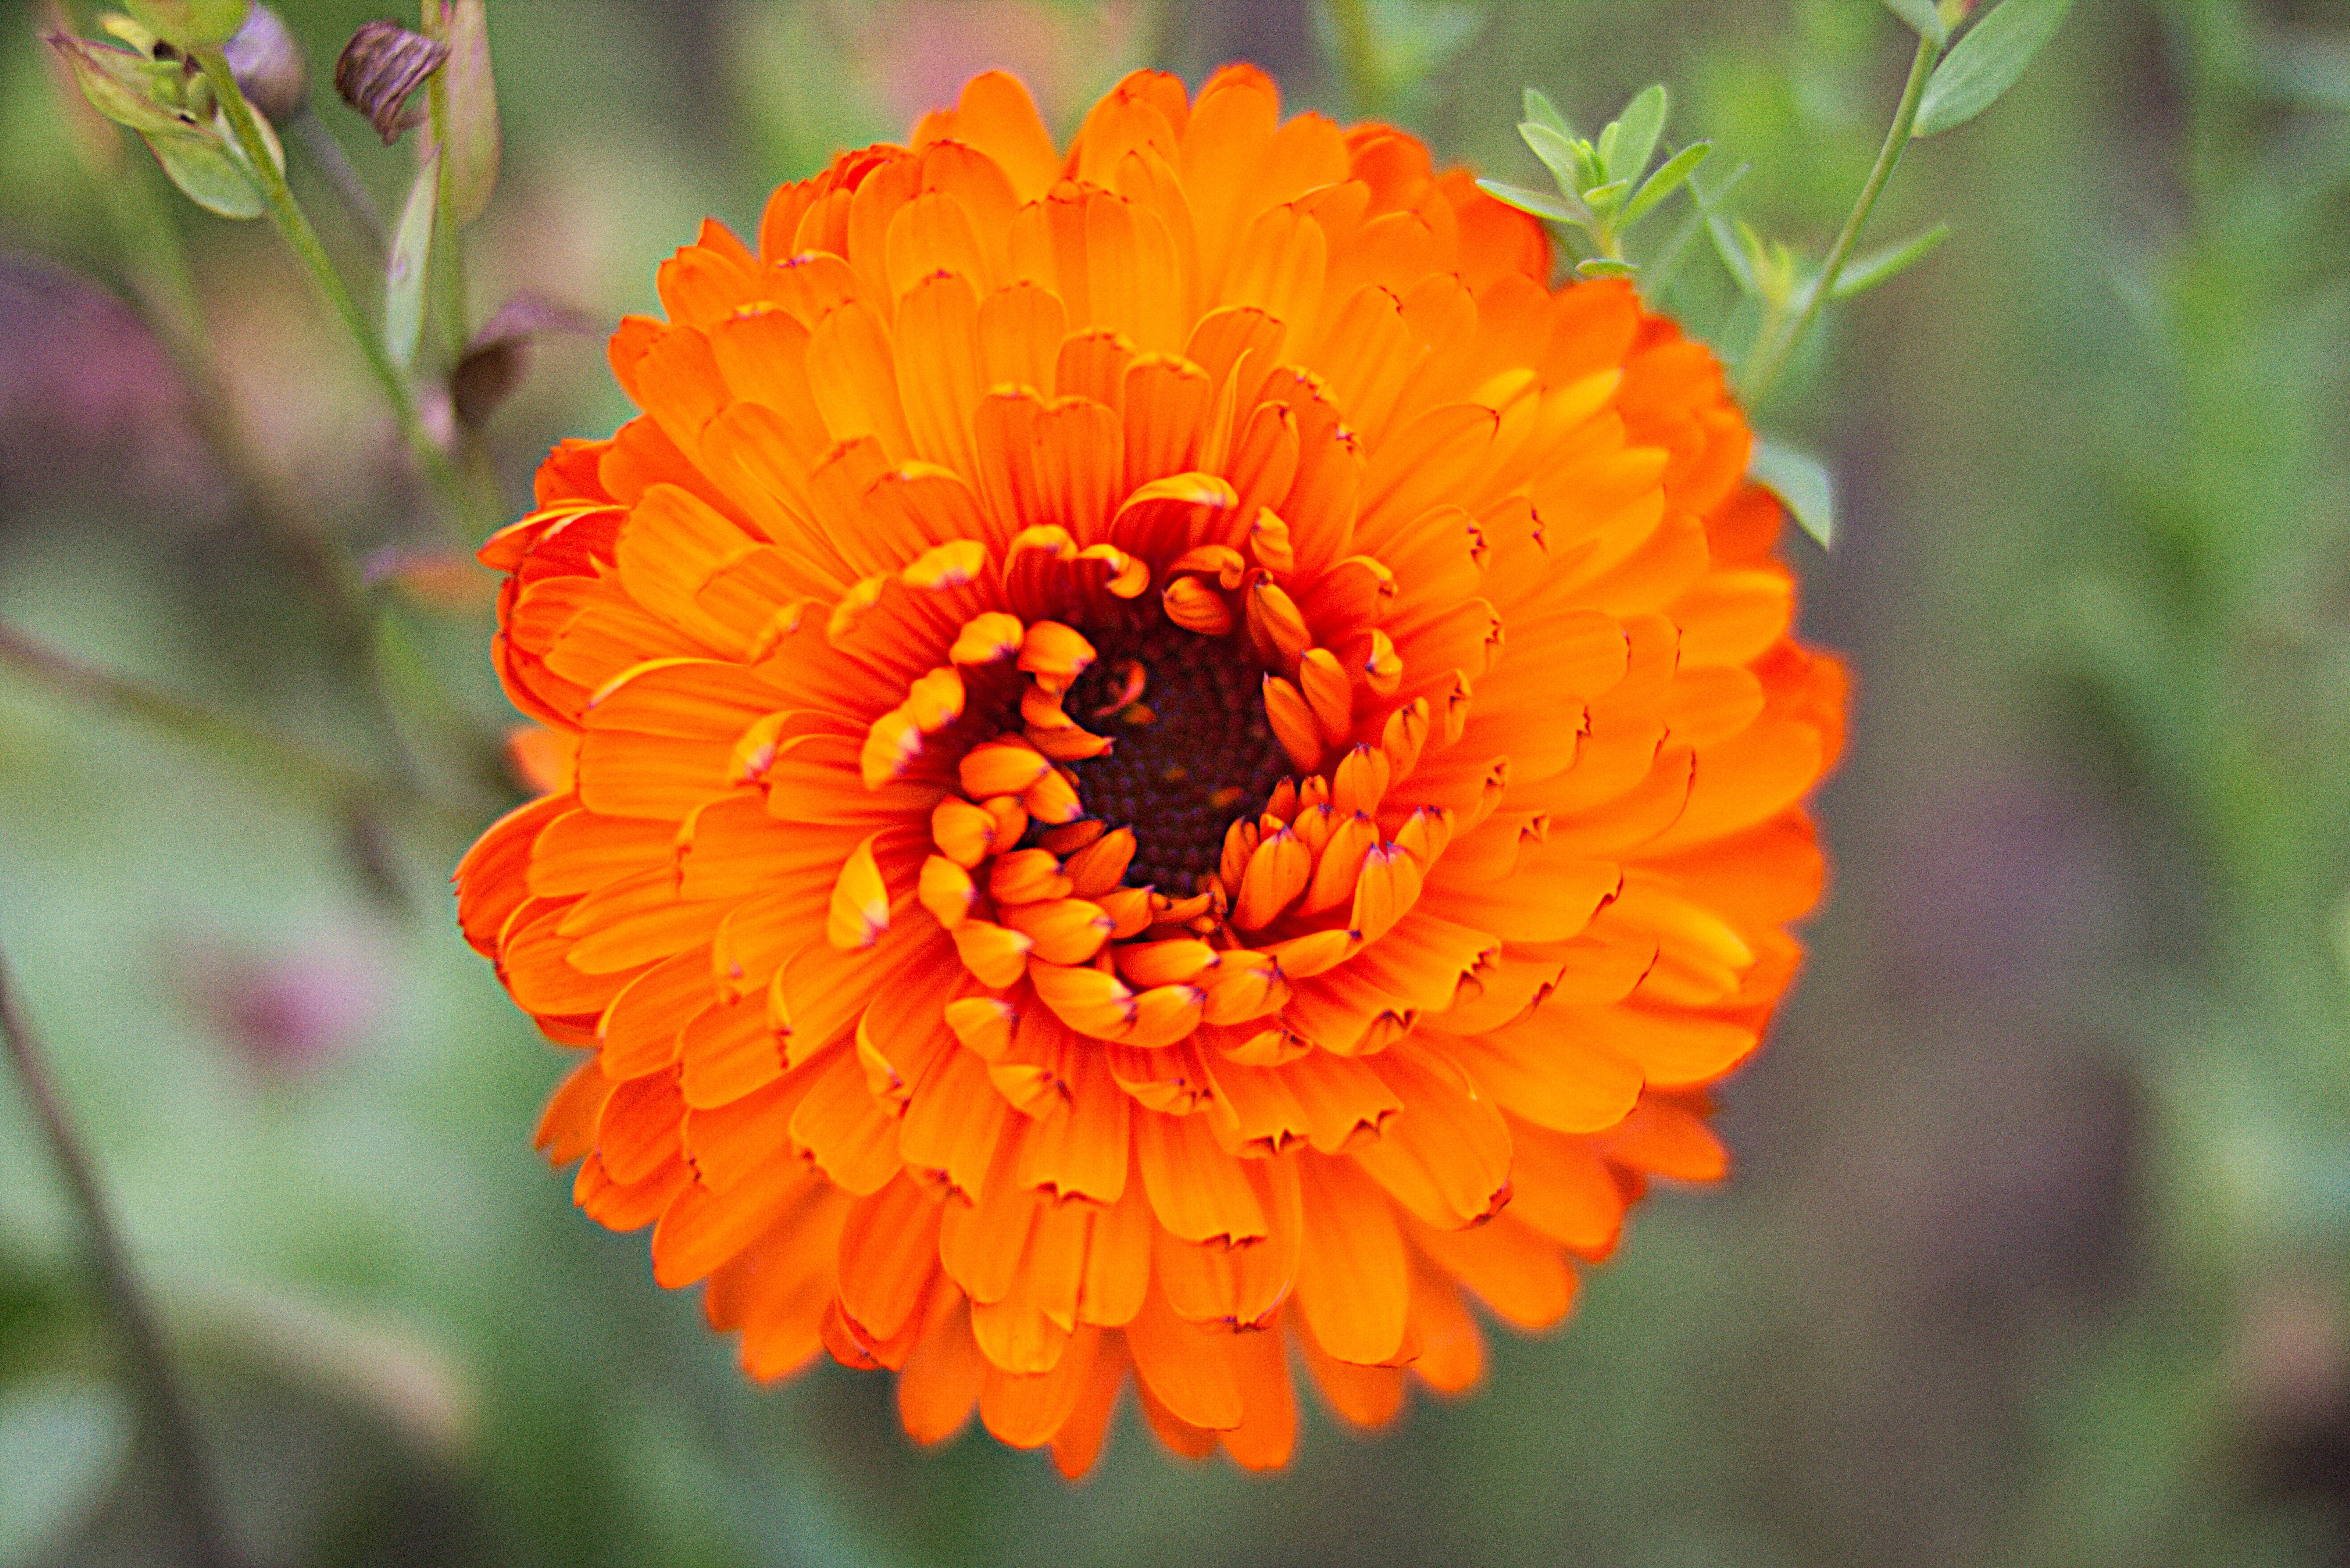
nature, blossom, bokeh, plant, flower, petal, bloom, city, environment, orange, herb, macro, autumn, botany, yellow, garden, close, flora, wildflower, casting, hesse, nectar, macro photography, flowering plant, daisy family, calendula, eddy, annual plant, plant stem, land plant